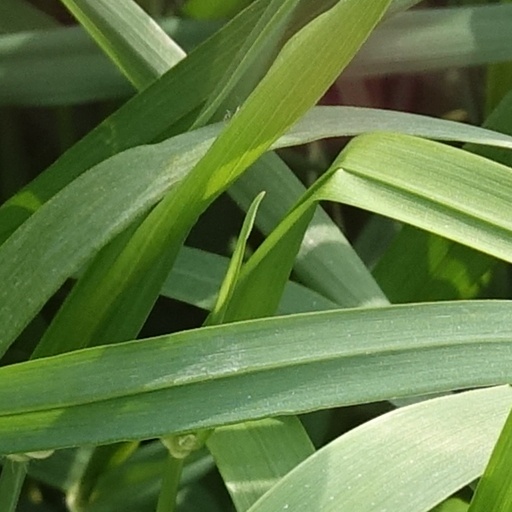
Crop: wheat